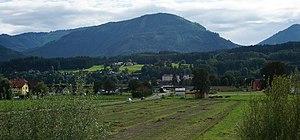
Paternion est une commune autrichienne du district de Villach-Land en Carinthie.